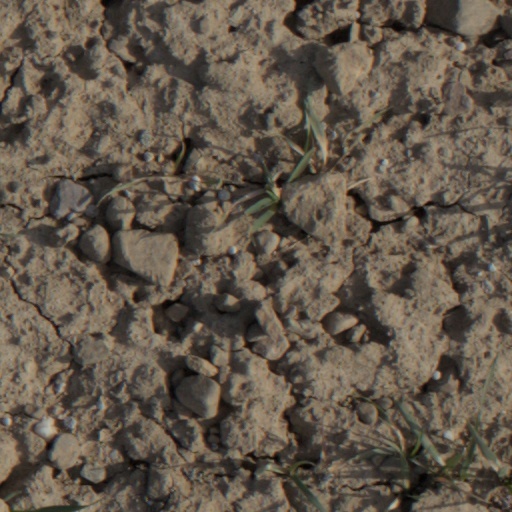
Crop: wheat